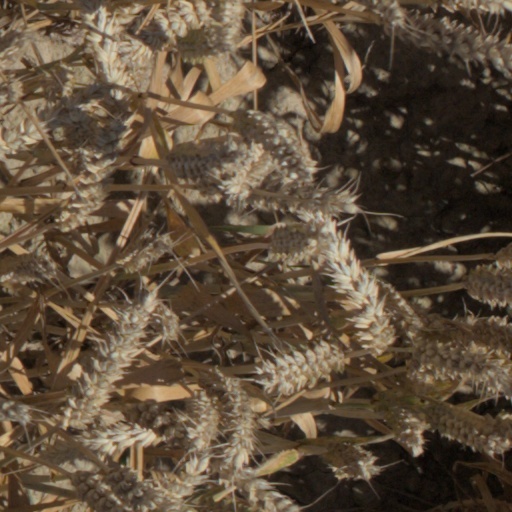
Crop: wheat